Kōtoku Satō

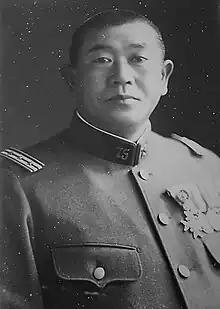
Satō in 1937

was a lieutenant general in the Imperial Japanese Army in World War II.